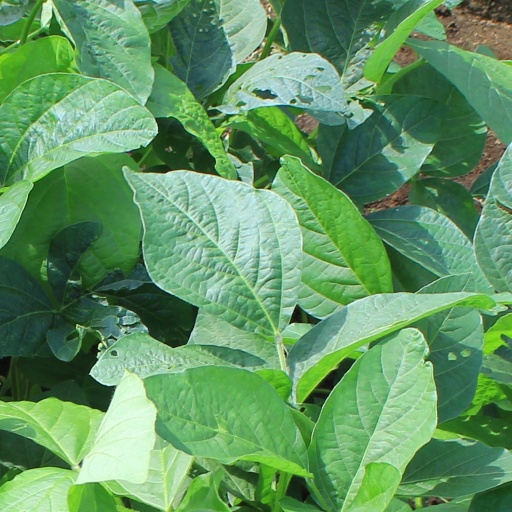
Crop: soybean